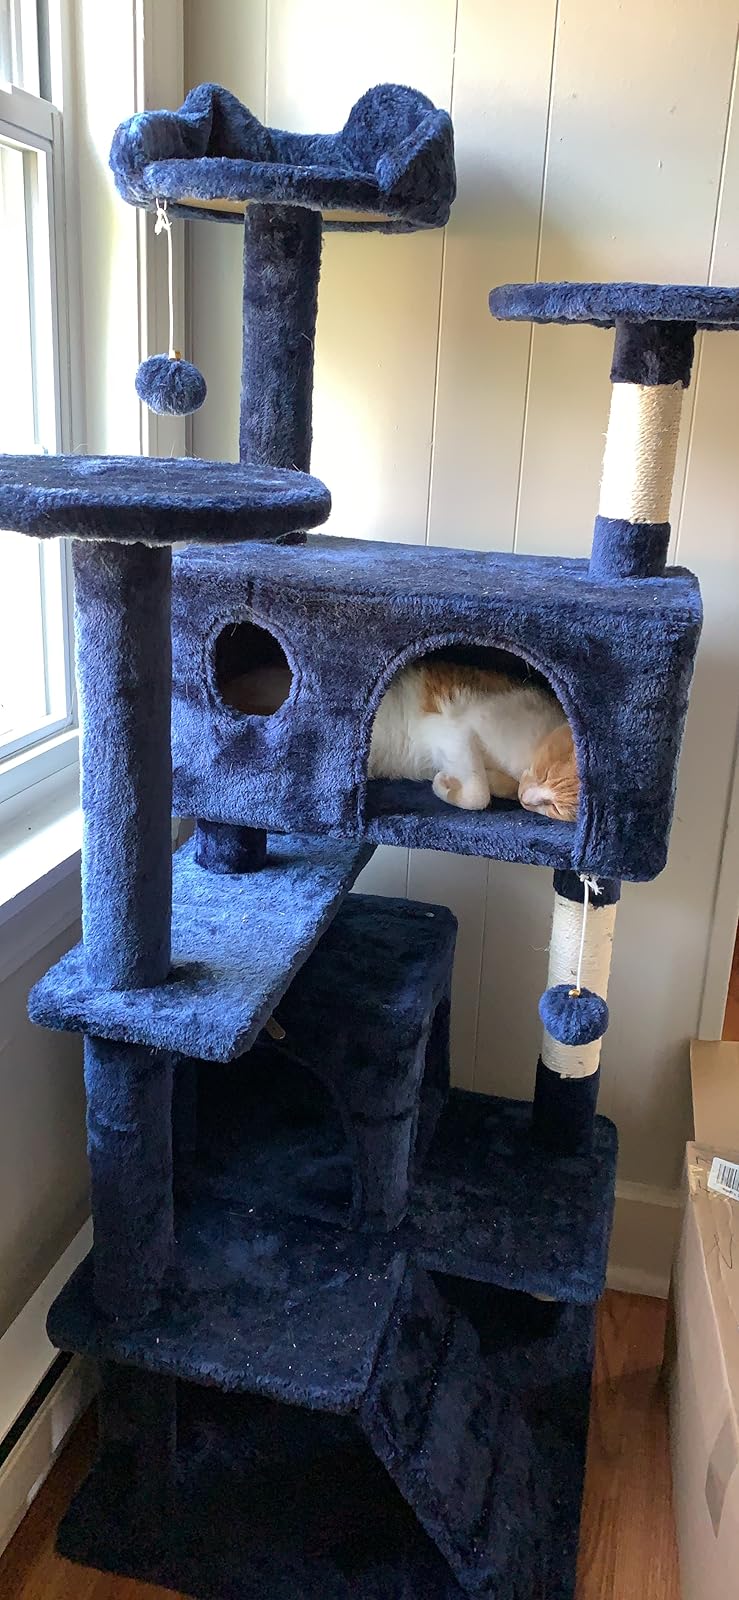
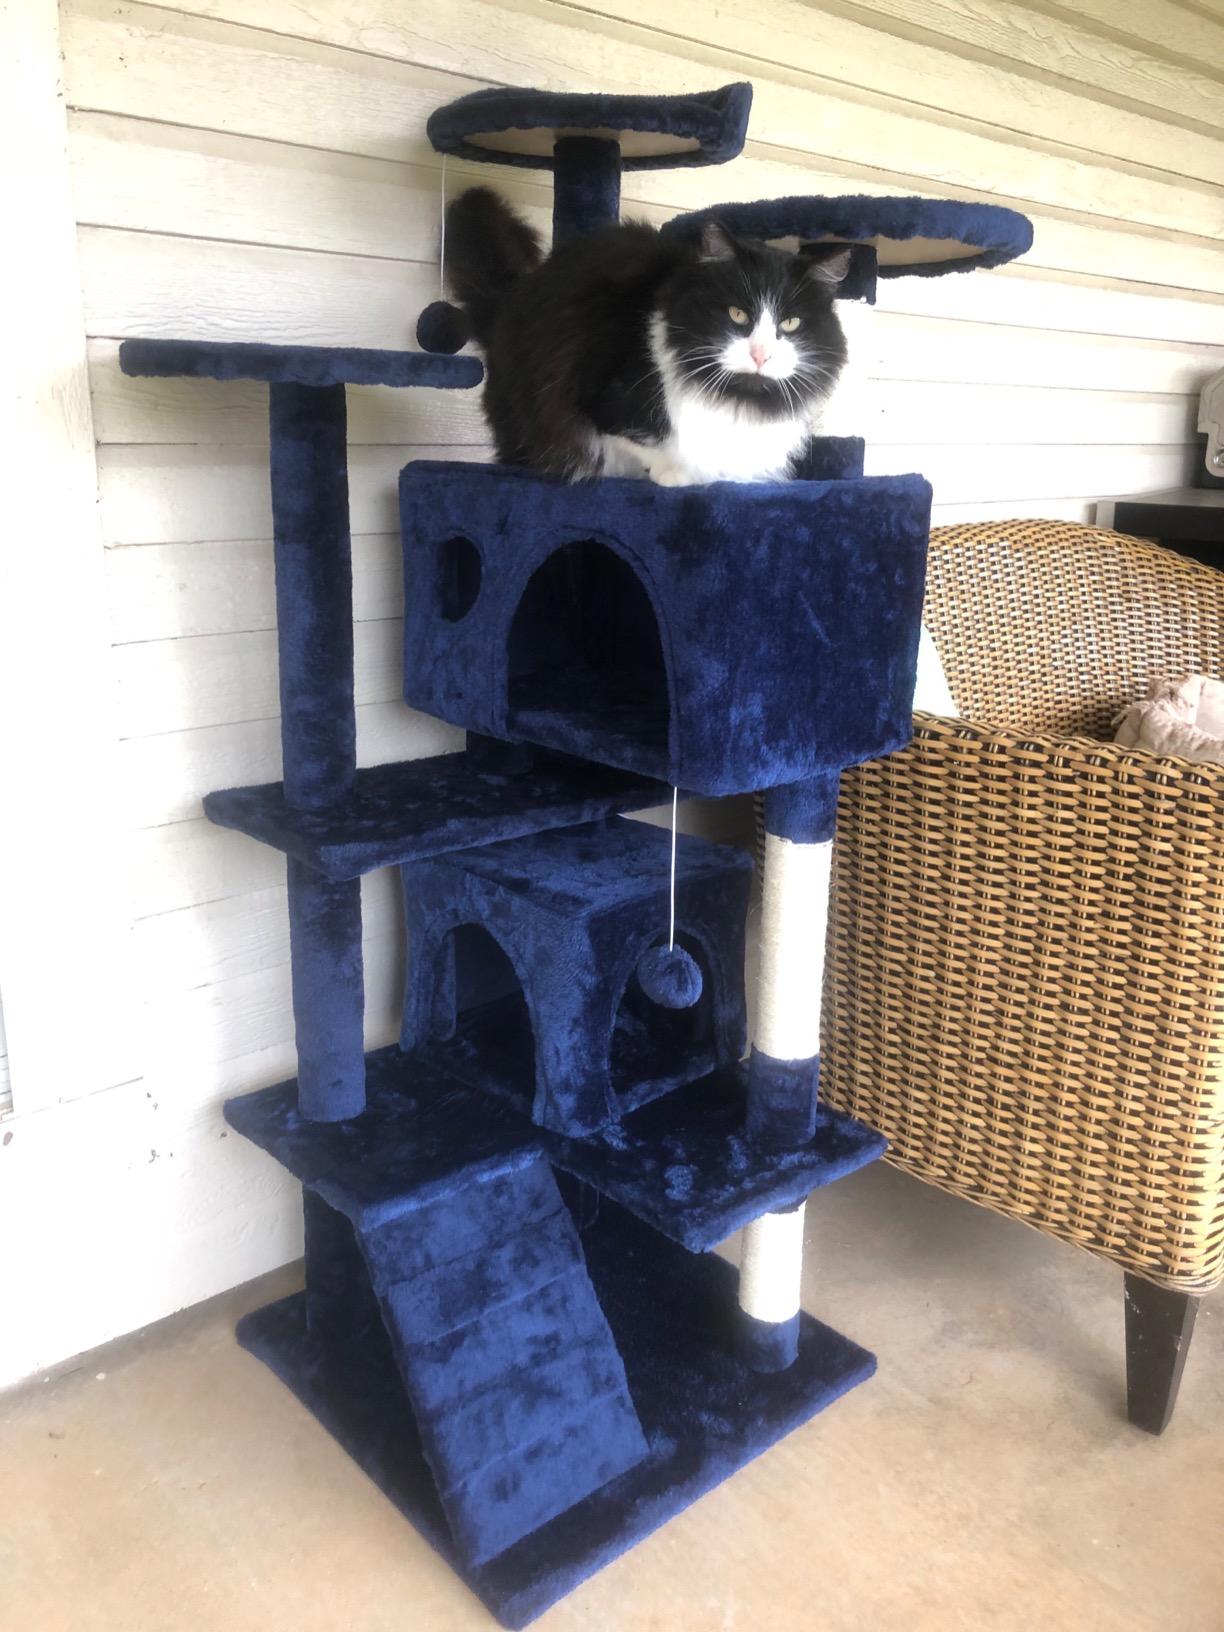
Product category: items_cat tree
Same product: yes